Vpered

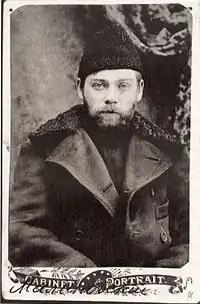
Alexander Bogdanov

Vpered developed in a political atmosphere of counterrevolution and squabbling for political control, authenticity and funds within the RSDLP. Philosophically, Bogdanov and his supporters envisaged a strong role for intellectuals in the party, along the lines of Lenin's "What Is To Be Done?". They advocated ways for intellectuals of the party to systematise the socialist education of workers, in order to allow workers a greater and deserved role in the leadership of the party. Otherwise, with the departure of many intellectuals from the party, those remaining in its ranks would form the new party leadership. Meanwhile, Lenin had distanced himself from this work.